Vietnamese language and computers

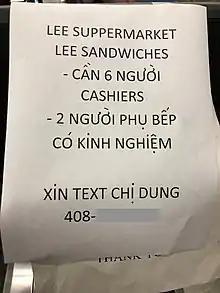
When Vietnamese input methods are unavailable, Vietnamese text is commonly printed without diacritical marks and then handwritten on.

Borrowing a feature common amongst Chinese input methods, some Vietnamese IMEs allow one to skip diacritics altogether and instead, after typing the base letters, the user can select the accented word from a candidate list. In order to provide this autocomplete list, the IME may need to communicate with a Web service. Some IMEs also use candidate lists to allow the user to convert text from the Vietnamese alphabet to ', because there is no one-to-one correspondence between alphabetic words and ' characters.